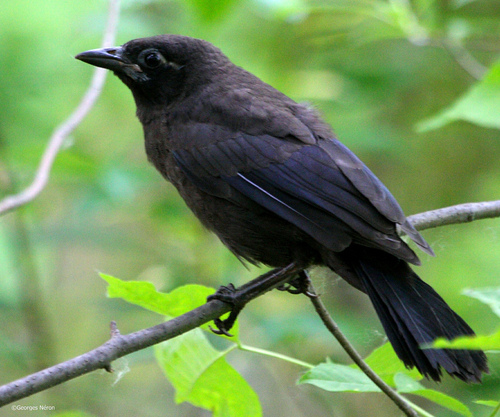
this bird has black feet, bill and body, there are no other colors on this bird.
this smoky black bird has black wings and a short thick bill.
the bird has a black over all color and a pointy yet thick black bill.
this bird is all jet black, with a thick pointed bill.
the bird has a black beak and black wings with a black necka solid black bird with black eyes and bill.
this bird is black from the tip of it's wide tail to the tip of its sturdy pointed bill, including tarsus and feet.
this bird has a blunt black beak, dark brown plumage over its body, and black wing and tailfeathers.
this moderately large billed bird is dark all over, including the feet.
this bird has a black crown, blue primaries, and a black belly.
Species: American Crow